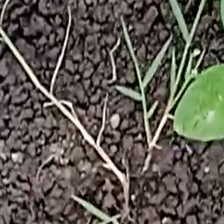
Weed species: Harali_(Cynodon_dactylon)